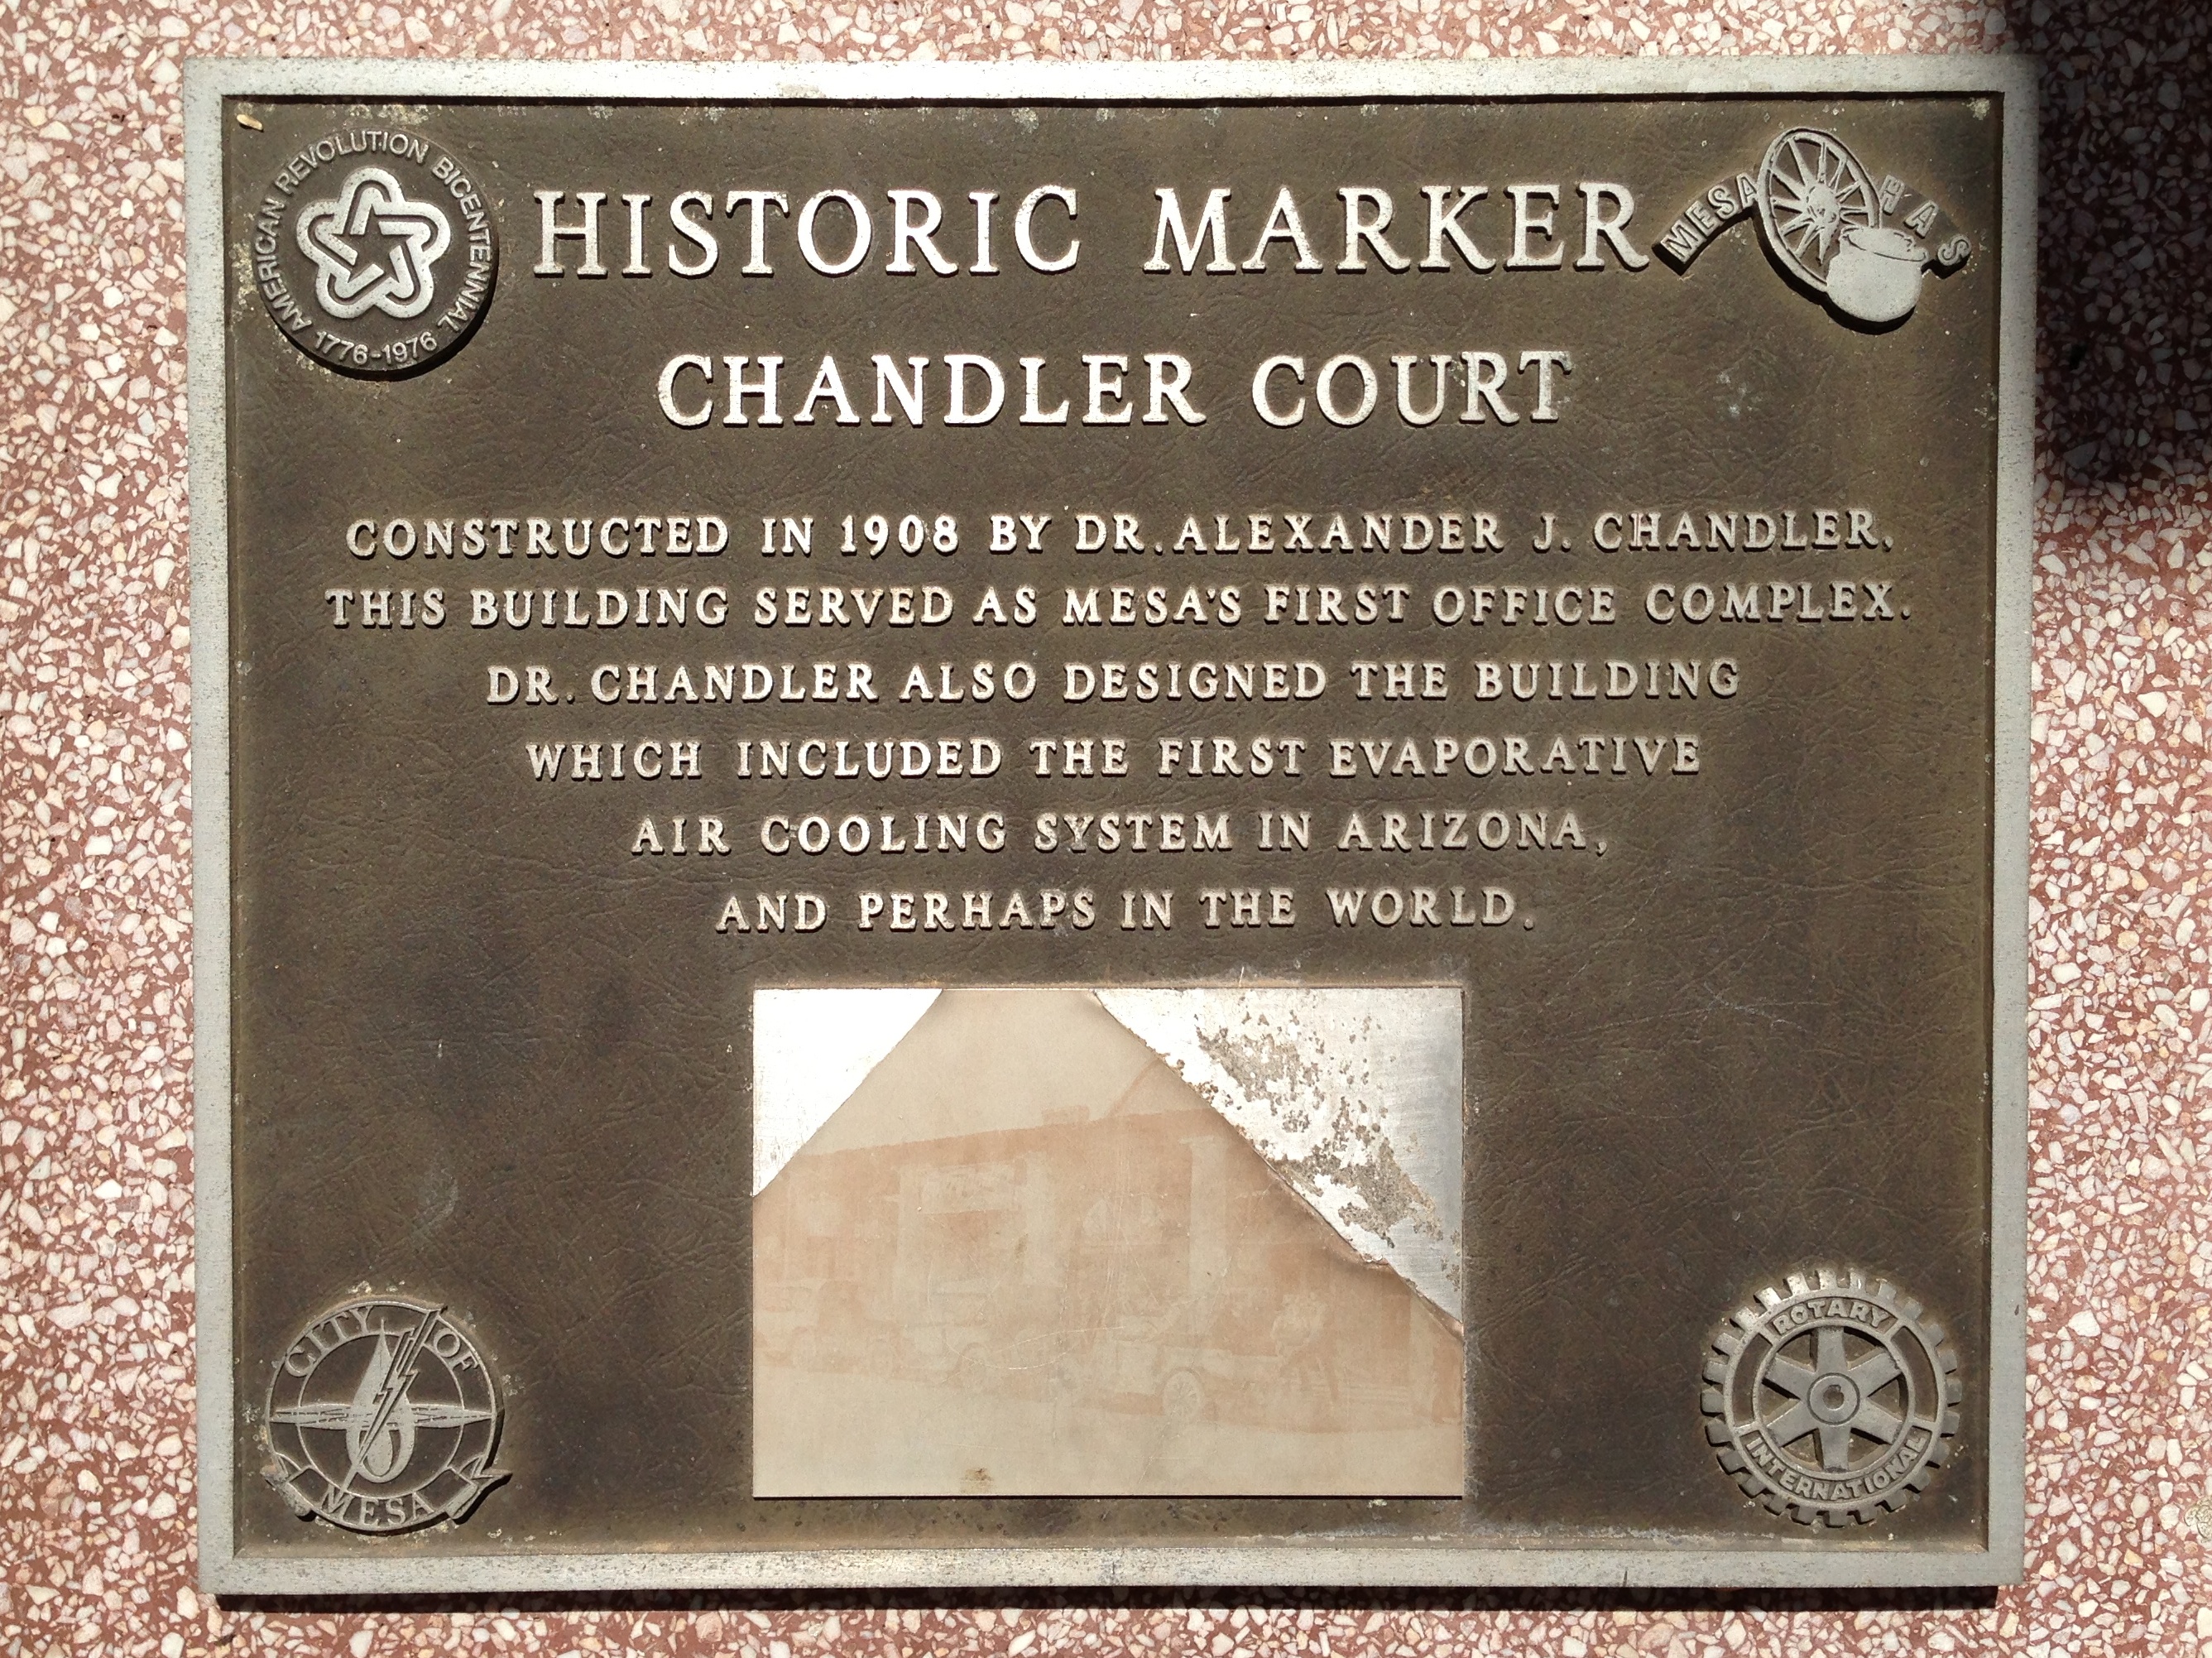
monument, grave, memorial, text, headstone, history, picture frame, stele, commemorative plaque